Individualism

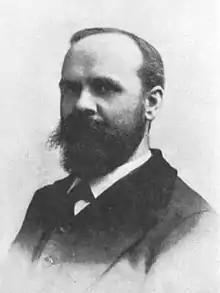
Benjamin Tucker, American individualist anarchist who focused on economics calling them anarchistic-socialism and adhering to the mutualist economics of Pierre-Joseph Proudhon and Josiah Warren

Philosophical anarchism is an anarchist school of thought which contends that the state lacks moral legitimacy. In contrast to revolutionary anarchism, philosophical anarchism does not advocate violent revolution to eliminate it but advocates peaceful evolution to superate it. Although philosophical anarchism does not necessarily imply any action or desire for the elimination of the state, philosophical anarchists do not believe that they have an obligation or duty to obey the state, or conversely that the state has a right to command.